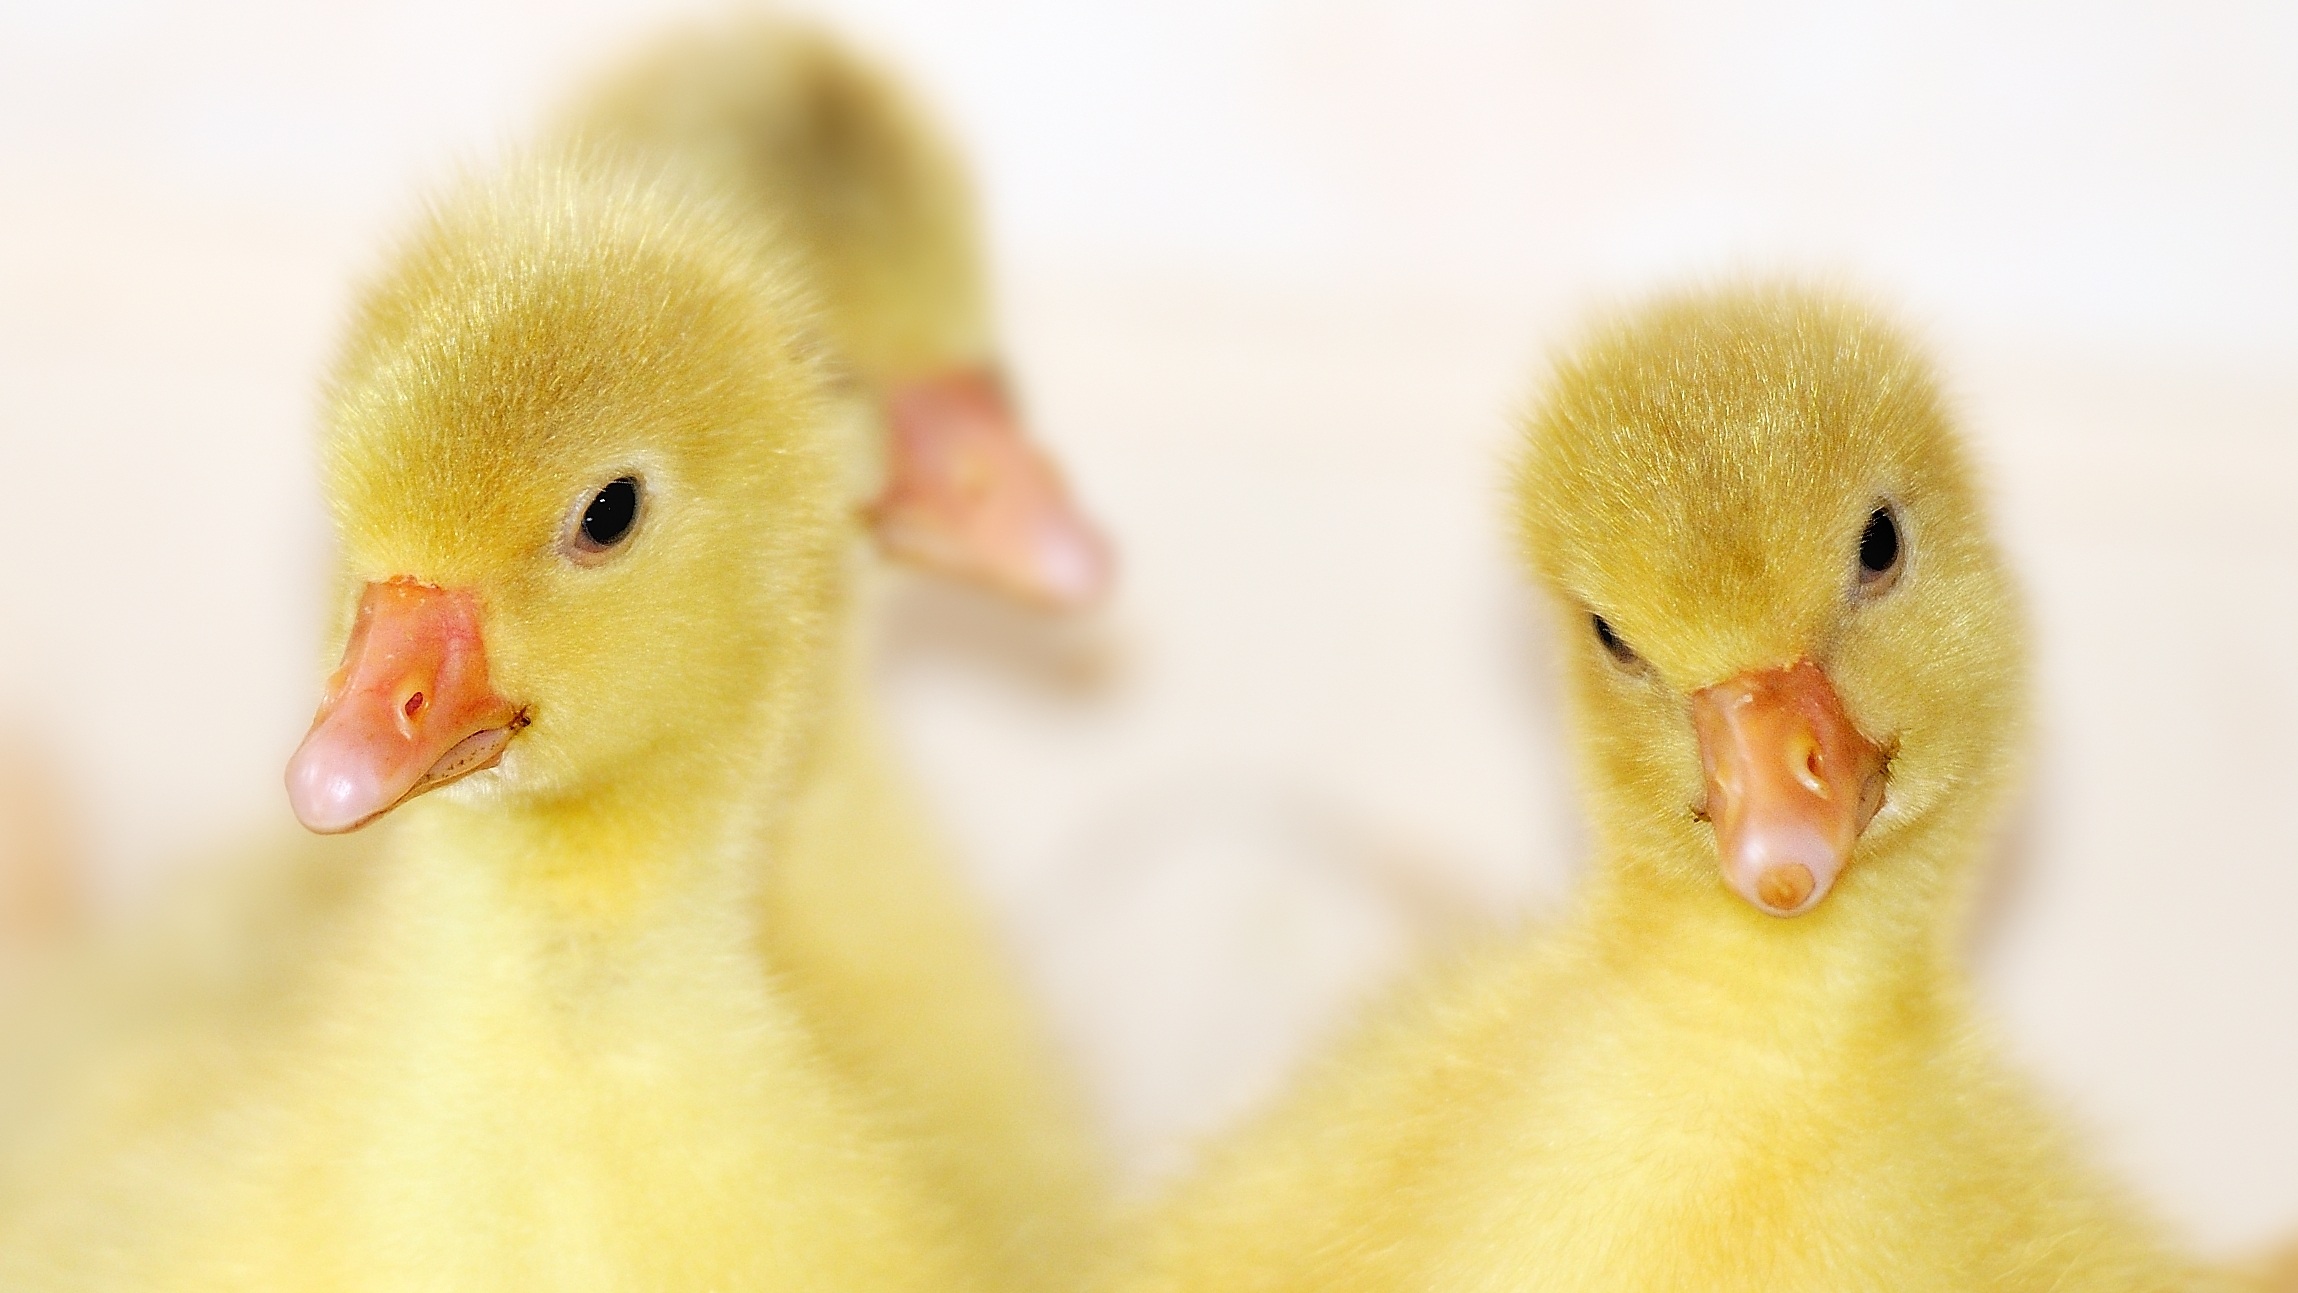
nature, bird, group, animal, cute, wildlife, spring, beak, small, yellow, close, feather, fauna, plumage, poultry, close up, duck, head, goose, vertebrate, creature, bill, waterfowl, chicks, luck, water bird, animal world, wildlife photography, magpie, gander, young animals, goslings, domestic goose, animal children, geese head, goose in happiness, goose beak, golden goose, whole goose, ducks geese and swans